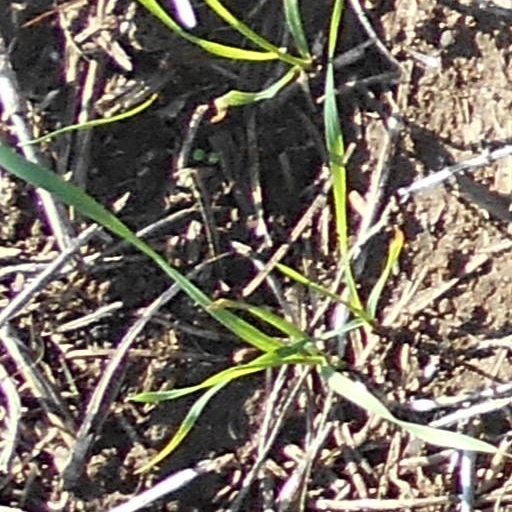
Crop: wheat